Freedom of the Press (film)

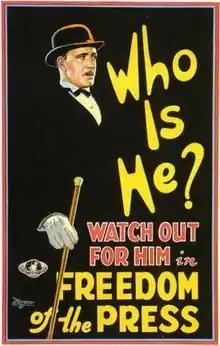

Freedom of the Press is a 1928 American silent mystery film directed by George Melford and starring Lewis Stone, Marceline Day, and Malcolm McGregor.